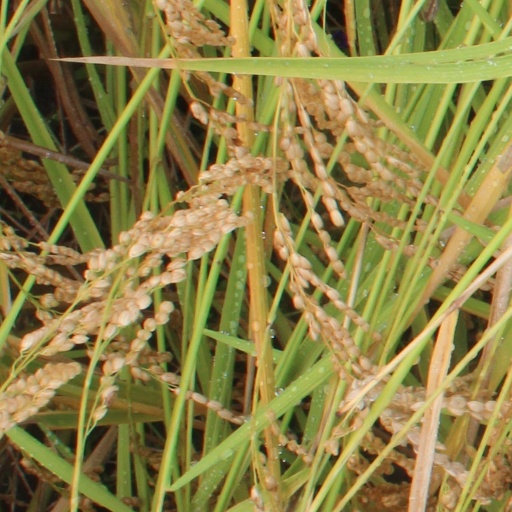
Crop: rice